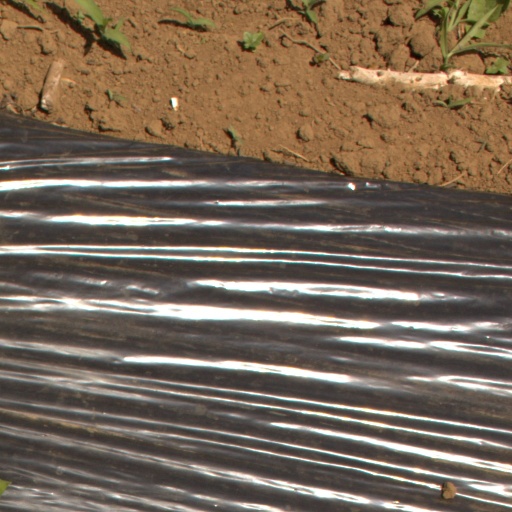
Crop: Jerusalem artichoke